Tim Mertens

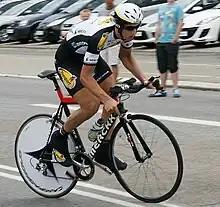
Mertens at the 2009 Danmark Rundt.

Tim Mertens (born 7 February 1986 in Mechelen) is a former Belgian professional racing cyclist. He got most of his successes on the track.